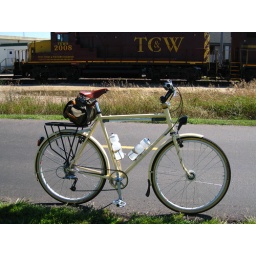
Out on the road in Hopkins, MN. Of course, 5 minutes after I leave, another train goes by.